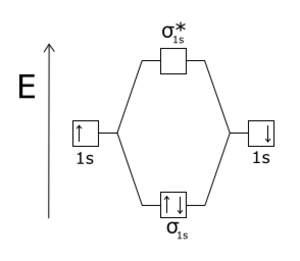
L'orbitale antiliante de H2 Polski: Orbital antywiążący H2 Русский: Антисвязывающая орбиталь H2
En chimie quantique, une orbitale moléculaire est une fonction mathématique décrivant le comportement ondulatoire d'un électron dans une molécule. Cette fonction peut être utilisée pour calculer la configuration électronique des molécules, la distribution spatiale et énergétique des électrons dans les molécules, et en déduire des propriétés physiques ou chimiques, comme la probabilité de trouver un électron dans une région donnée. La combinaison linéaire d'orbitales atomiques offre un moyen simple de construire une représentation approchée des orbitales moléculaires, notamment pour les descriptions qualitatives. Cette méthode est très utilisée par exemple pour établir un modèle simple des liaisons chimiques dans les molécules, décrites à l'aide de la théorie de l'orbitale moléculaire. La méthode de Hartree-Fock et l'hybridation permettent également d'y parvenir. Les méthodes plus actuelles de la chimie numérique calculent les orbitales moléculaires de chaque électron placé dans le champ électrique généré par l'ensemble des noyaux atomiques et la distribution spatiale moyenne des autres électrons.
Une orbitale antiliante désigne un type de liaison chimique qui s'oppose à la stabilité de la molécule. Cela survient lorsque les phases d'électron des orbitales atomiques à l'origine d'une orbitale moléculaire sont de signe opposé, c'est-à-dire que ces orbitales atomiques sont en opposition de phase : si des électrons occupent de telles orbitales antiliantes, ils se repoussent et tendent à dissocier la molécule.
En chimie physique, une phase d'électron correspond au signe de la fonction d'onde, qui est une solution de l'équation de Schrödinger. Lorsque deux fonctions d'onde décrivant deux orbitales atomiques d'un même atome se combinent, il y a hybridation ; lorsque ce sont des fonctions d'onde d'orbitales atomiques de deux atomes différents, il y a formation d'une orbitale moléculaire entre ces deux atomes.